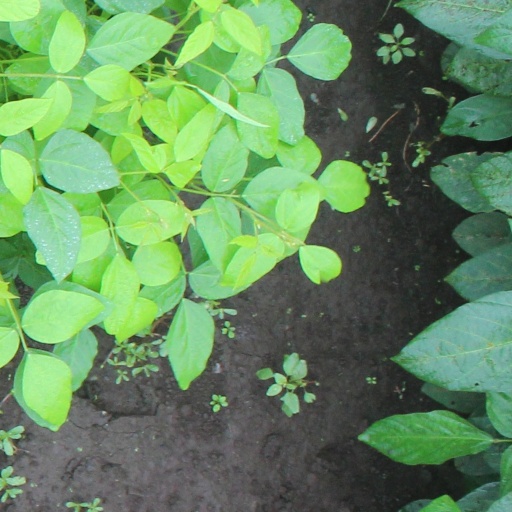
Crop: soybean